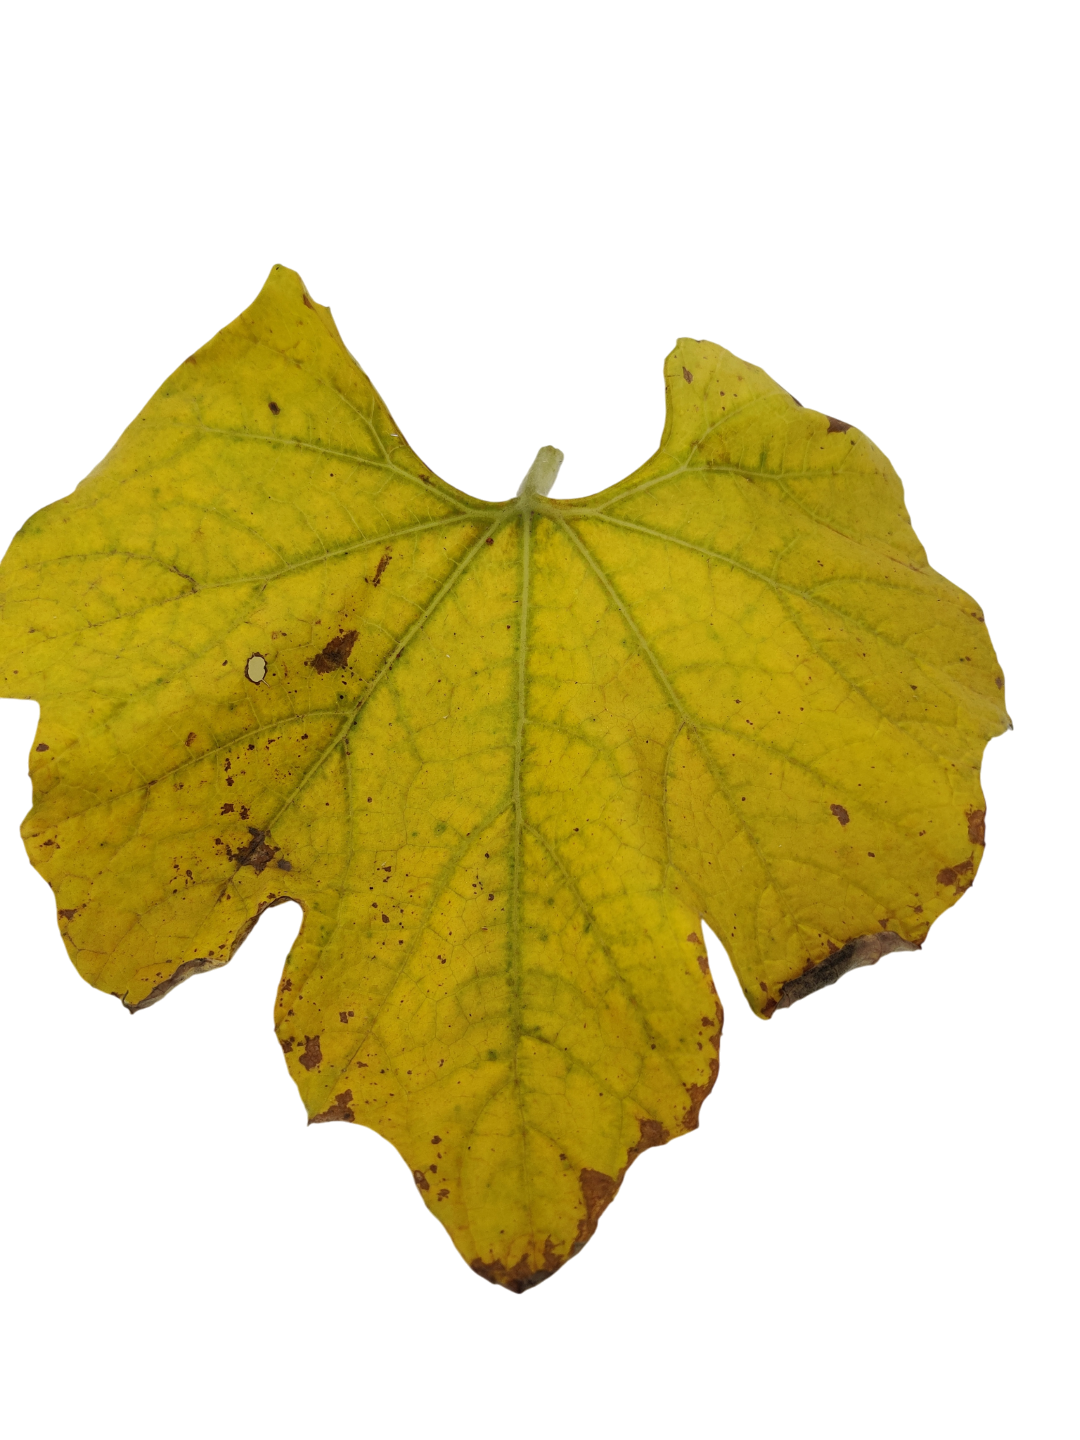
Crop: Bottle Gourd
Label: Downy_Mildew